Kevin Valenzuela

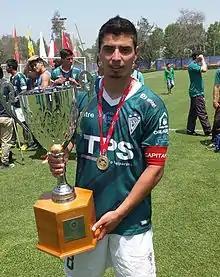
Valenzuela with Santiago Wanderers in 2014

Kevin Douglas Valenzuela Fuentes (born 30 July 1993) is a Chilean footballer who plays as a midfielder.